General Dynamics F-16XL

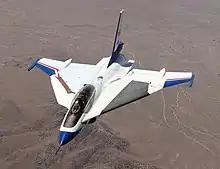
NASA F-16XL #2 conducting laminar flow research

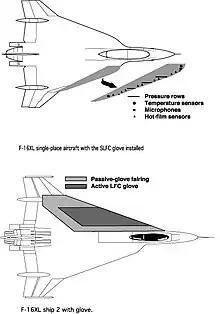
Passive and active aerodynamic gloves were used during NASA testing

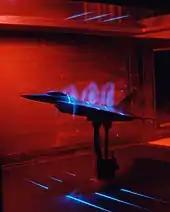
Lasers illuminate airflow over a model F-16XL in a NASA wind tunnel

In 1988, the two aircraft were turned over to NASA Ames-Dryden Flight Research Facility for supersonic laminar flow research for the High Speed Civil Transport (HSCT) program. The F-16XL was considered ideal for these tests because of its cranked-arrow wing and high-speed, high-altitude capabilities. The tests were carried out by a NASA and industry team and were intended to achieve laminar flow over the wings, validate computational fluid dynamics (CFD) design methodology, and test active suction systems. These tests involved the installation of either passive or active suction aerodynamic gloves. The active suction glove was intended to suck away turbulent airflow over the wings during supersonic flight, restoring laminar flow and reducing drag. The NASA Langley Research Center developed and coordinated experiments.